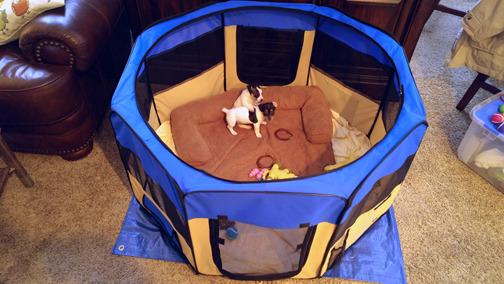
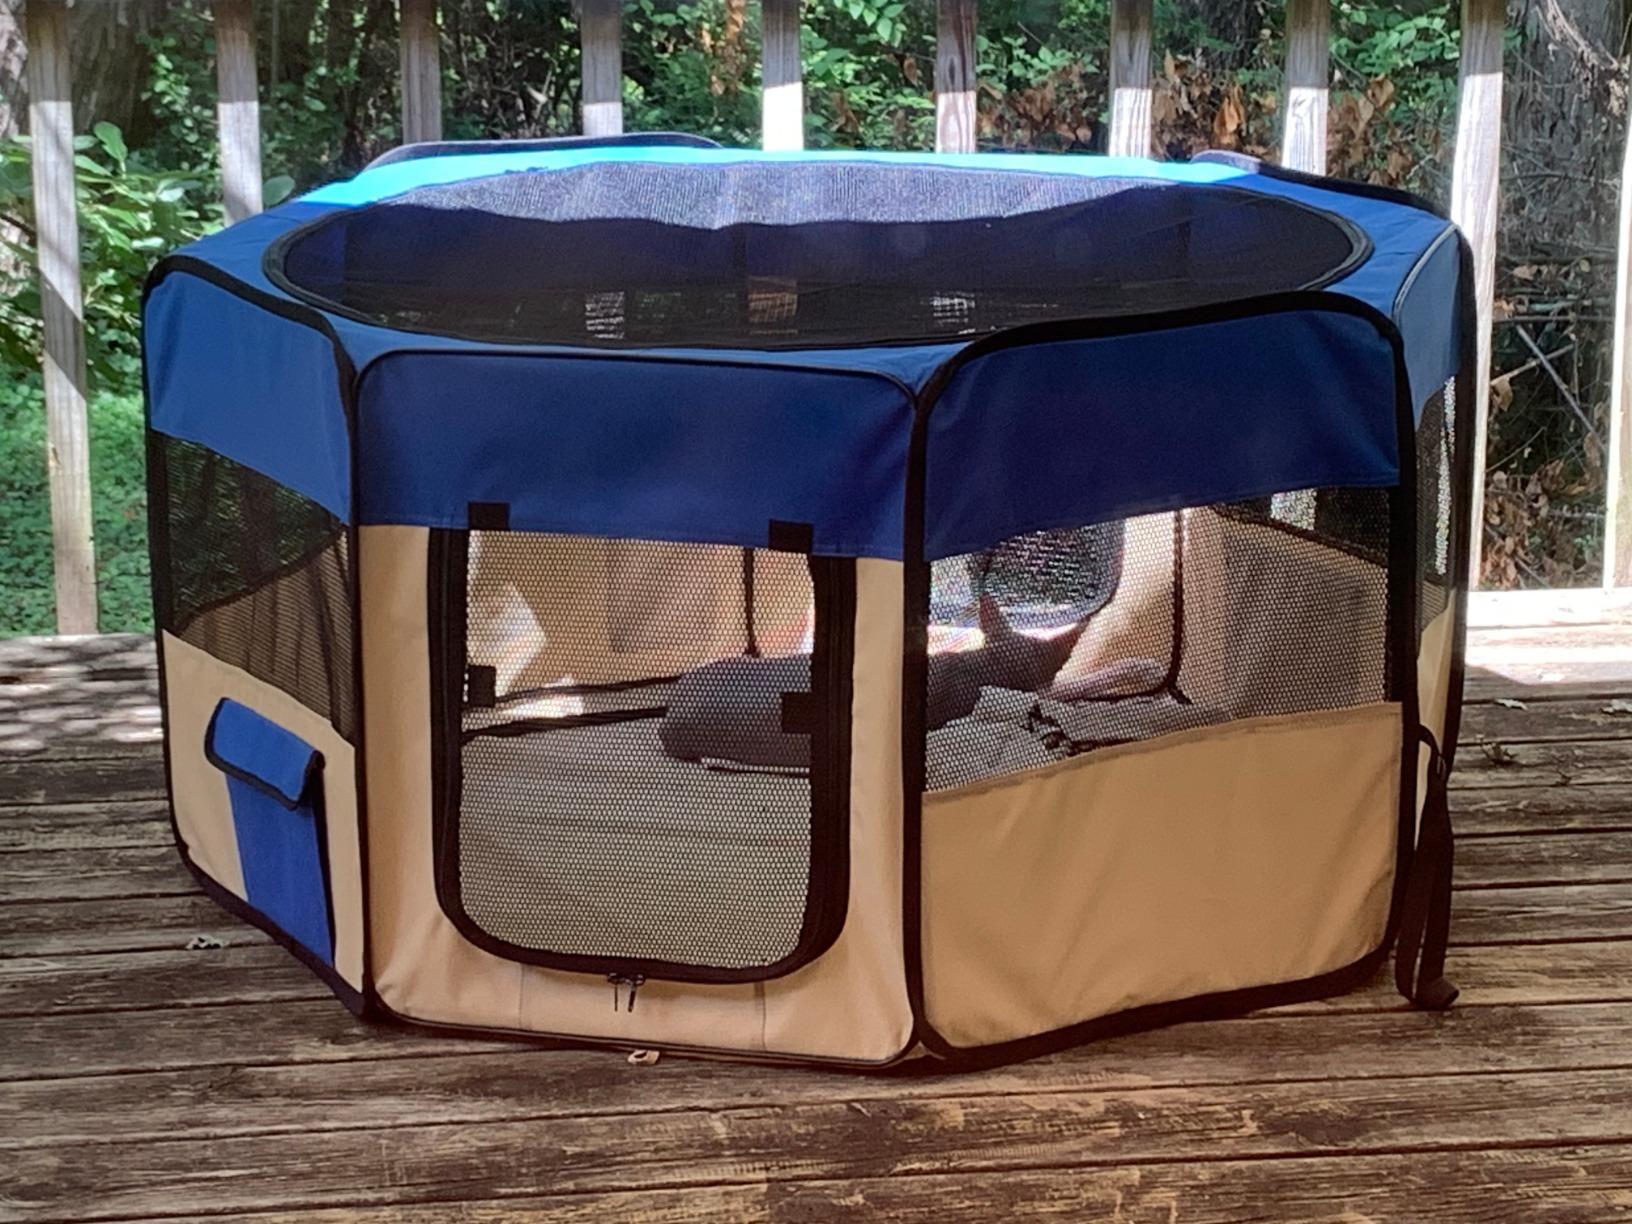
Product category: items_kennel
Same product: yes